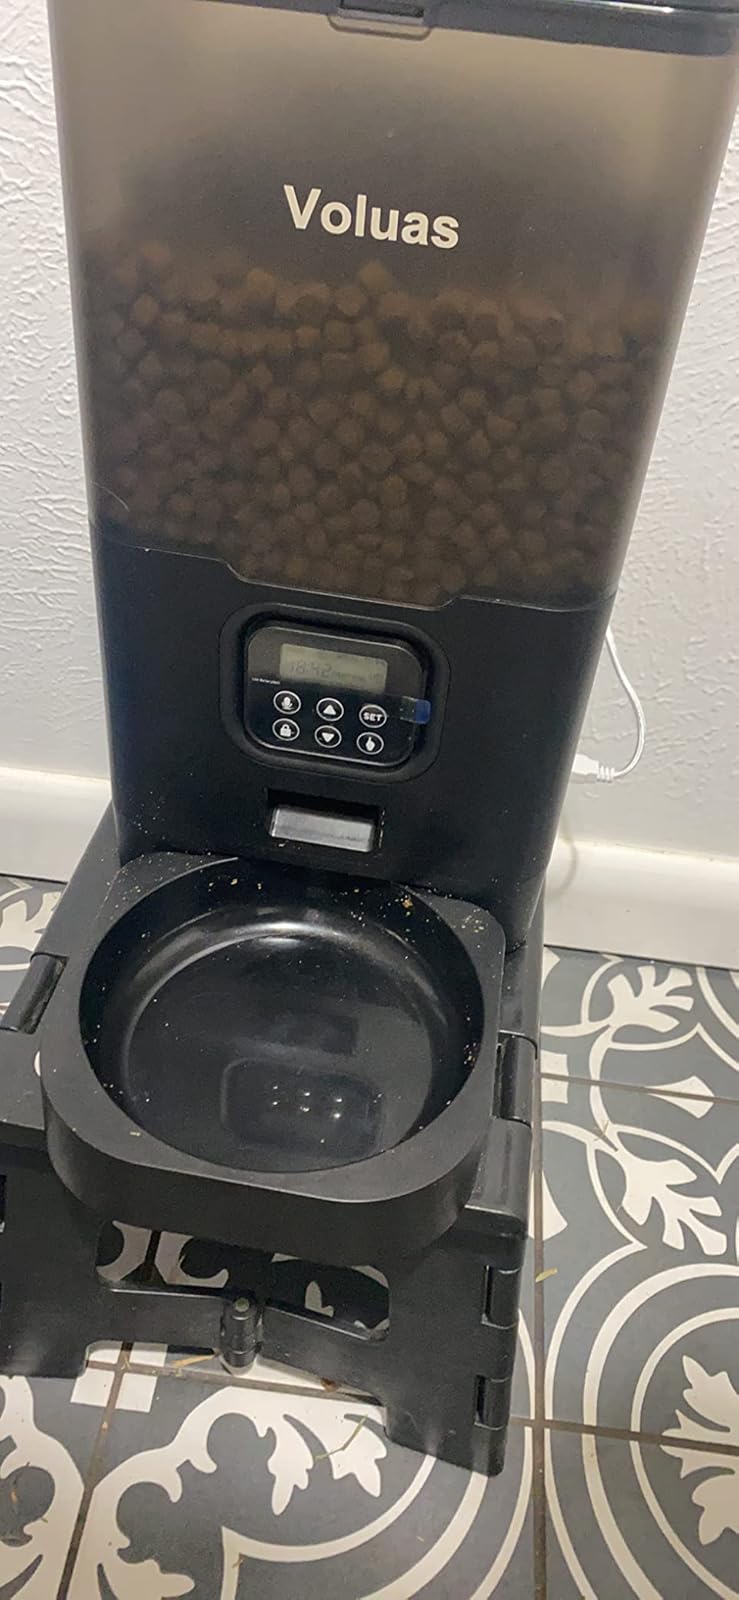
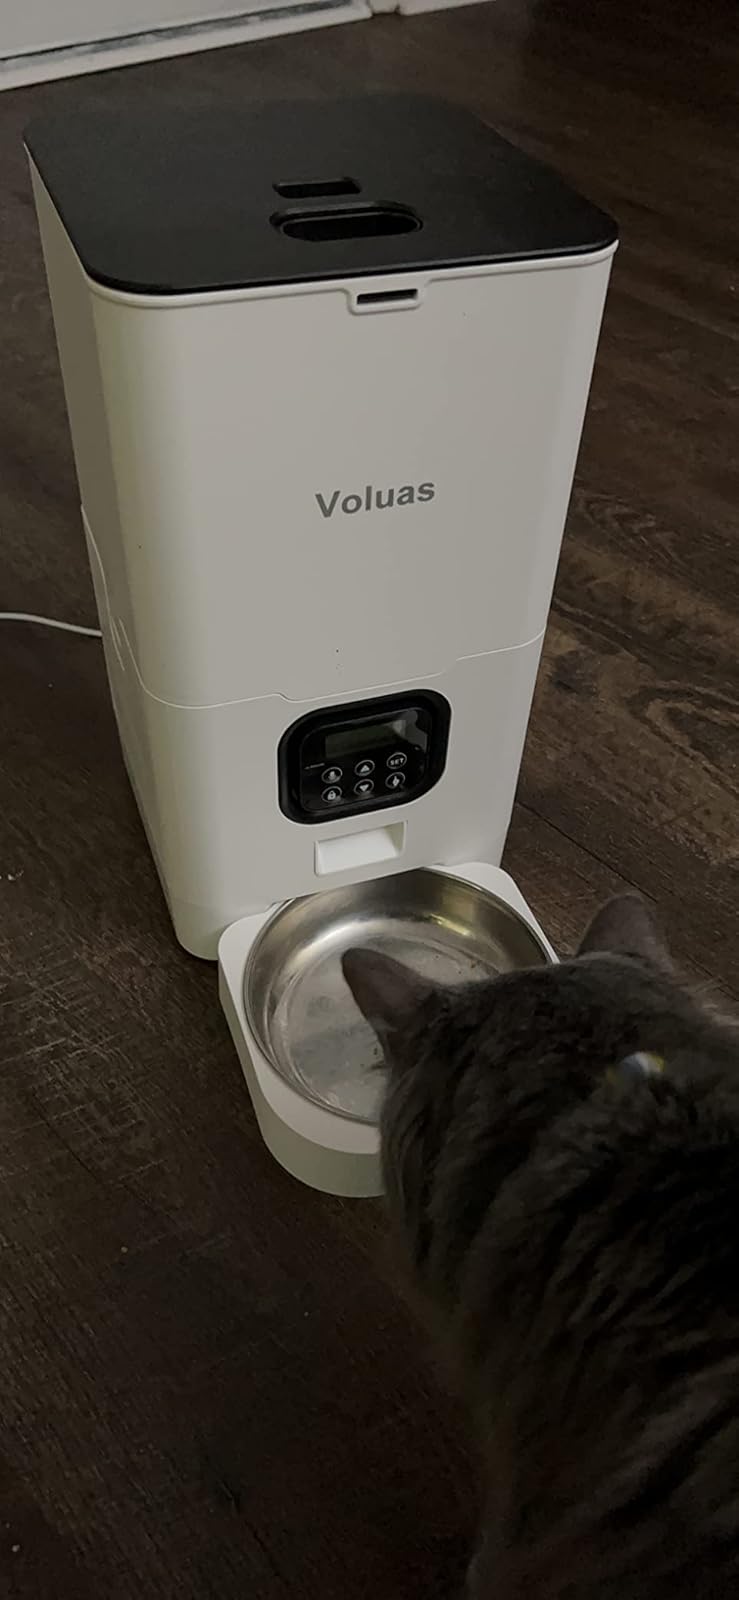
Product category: items_feeder
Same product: no